AAA Mega Championship

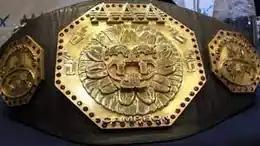
The current championship belt

The AAA Mega Championship (often referred to as the AAA World Heavyweight Championship in English and known as the Mega Campeonato AAA in Spanish) is a men's professional wrestling world heavyweight championship promoted by Mexican promotion Lucha Libre AAA Worldwide (AAA). The current champion is El Hijo del Vikingo, who is in his second reign since defeating Alberto El Patrón at Alianzas in Mexico City on May 31, 2025.